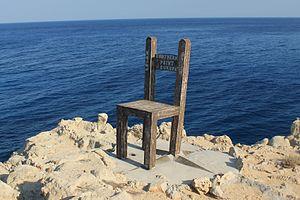
Gavdos, Gaudos ou Gávdhos est une île grecque située à 40 km au large de la Crète. Elle constitue une communauté avec les petites îles environnantes et fait partie de l'ancienne province de Selino. Elle fait face à la ville de Paleochora, à laquelle elle est reliée par une correspondance par bateau deux fois par semaine. Sa superficie est de 27 km² et sa population compte environ 100 habitants. Le cap Tripiti constitue le point le plus méridional de l'Europe géographique.
Cet article recense les points extrêmes de l'Europe.